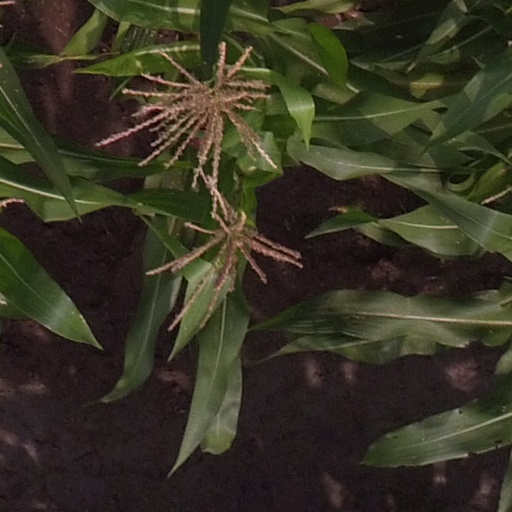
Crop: maize; corn